U.S. Route 65 in Missouri

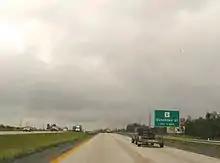
US 65 in Springfield

Just south of Route EE at the Highlandville exit, U.S. 65 returns to freeway status. The freeway is called "Schoolcraft Freeway" in Springfield, named in honor of Henry Rowe Schoolcraft. Also in Springfield, the highway has junctions with U.S. Route 60 (also known as James River Freeway) and Interstate 44 (I-44). The I-44 interchange includes a flyover ramp connecting northbound U.S. 65 with westbound I-44. U.S. 65 became a six-lane divided freeway in Springfield between Interstate 44 and MO CC And MO J it's currently being upgraded from 4 lanes to 6 lanes Between MO CC and MO J to BUS 65 and MO F in Ozark. It was the first six-lane highway in Southwest Missouri. North of Springfield, it returns to a four-lane expressway highway.